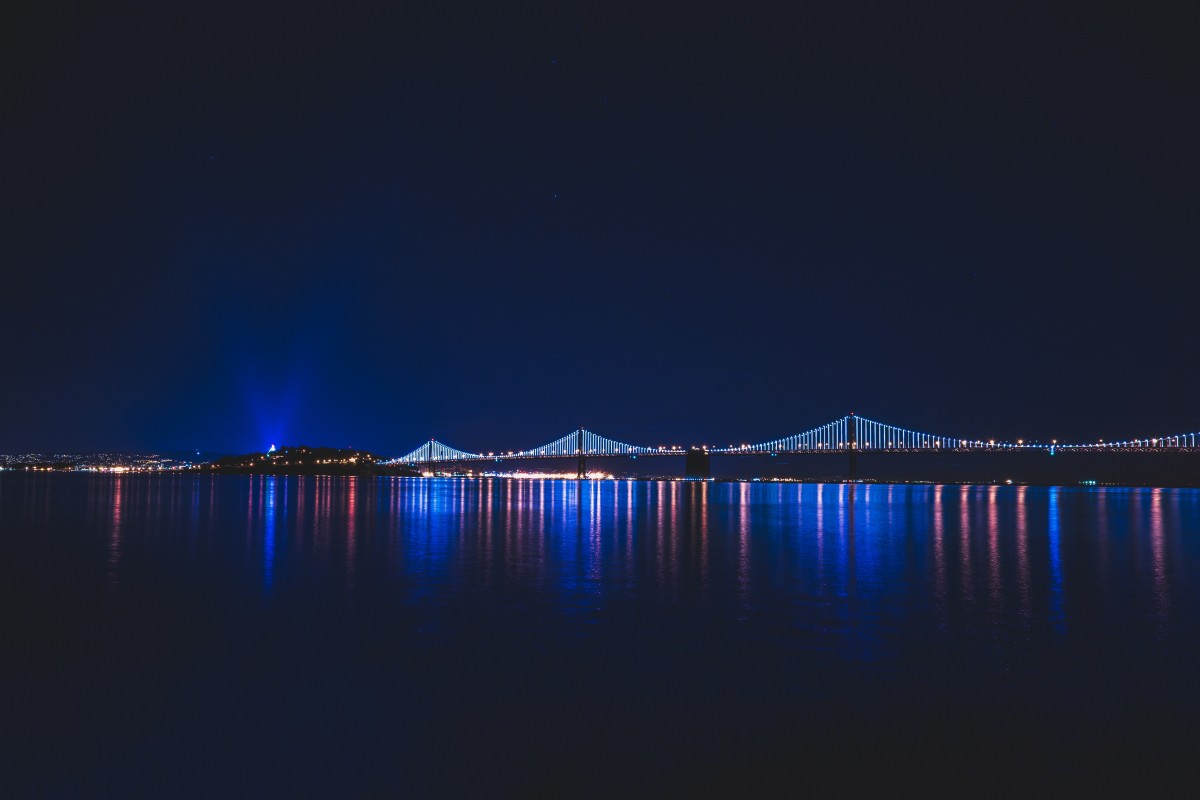
Tags: light, night, dawn, atmosphere, dusk, evening, reflection, darkness